Theory of attempted suicide by Pyotr Ilyich Tchaikovsky

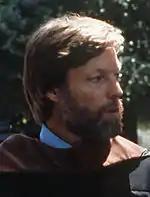
Richard Chamberlain in 1982.

In 1889, Pyotr Ilyich Tchaikovsky wrote an autobiography for his former colleague at the Moscow Conservatory, Otto Neitzel, who published it in the German journal Nord und Süd. In it, Tchaikovsky described his departure from the Conservatory in 1877, but remained silent about the history of his marriage, his severe mental crisis, and his departure from the Russian Empire for Italy and Switzerland. In this document, Tchaikovsky gave three reasons for his teaching quitting: